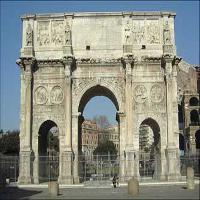
Weather: sun or clear